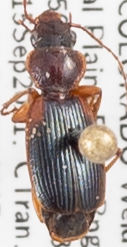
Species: Cymindis planipennis
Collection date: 2021-09-29
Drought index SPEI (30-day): -1.594
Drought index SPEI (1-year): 0.288
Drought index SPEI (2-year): -0.8